KIHM

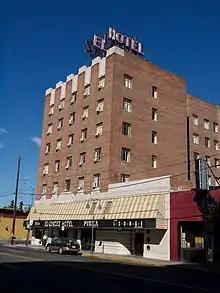
The El Cortez Hotel housed KOLO radio from 1956 to 1971

On September 25, 1944, the Reno Broadcasting Company filed an application with the Federal Communications Commission for a new radio station to broadcast on 920 kHz in Reno with 1,000 watts. The FCC approved its application, and that of Sierra Broadcasting Company for 1340 kHz, on March 7, 1946. Taking an affiliation with CBS and the call letters KOLO, the station signed on the air August 10, 1946 as the third in town. The same interests involved in starting KOLO, Hi Wells and David McKay, would also build Las Vegas station KORK in 1950.